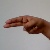
The image shows a hand gesture representing the letter 'H' in Indian Sign Language.